Václav Nosek

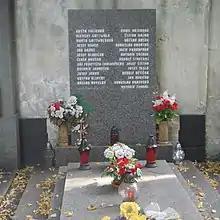
Olšany Cemetery, grave of Czech Communist politicians whose urns had originally been kept at the National Monument at Vítkov

After 1950, Nosek's influence decreased, as the security forces came under the Ministry of National Security in May 1950, significantly curtailing the power of the Ministry of the Interior. On 14 September 1953, Nosek left his position as Minister of the Interior, but remained in the government as Minister of Labour and Social Welfare until his death from lung cancer in July 1955. After cremation, his remains were buried at the Jan Žižka National Monument at Vítkov. In 1990, his ashes were moved to Olšany Cemetery, together with those of about 20 other communist leaders which had also originally been placed in the Jan Žižka National Monument.